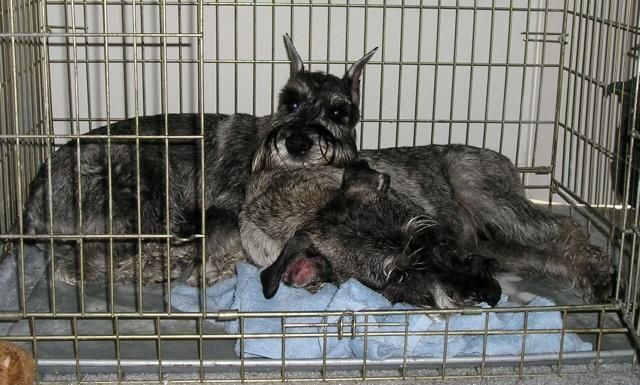
standard_schnauzer